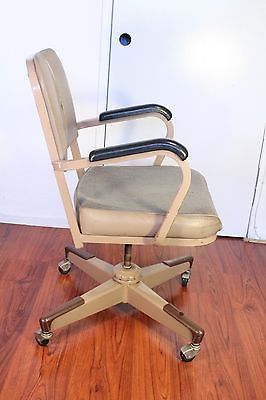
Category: chair